John Acland (died 1553)

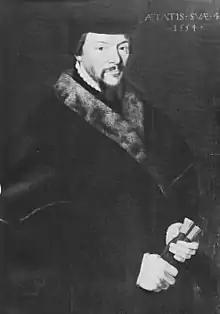
John Acland (died 1553) of Acland. Portrait by unknown artist. Collection of Killerton House, Devon.

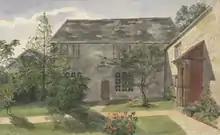
Acland Barton, 1851 watercolour by Edward Ashworth showing the mediaeval chapel wing

John Acland (died 1553) was described as "the first of the [Acland] family to emerge from the shadows of history as a visible human being". His great-grandson was the Royalist colonel Sir John Acland, 1st Baronet (died 1648) of Columb John. Little if anything is known of his life and career, he was possibly a minor Tudor official, but he is chiefly remembered for his surviving portrait which is displayed at Killerton House, the earliest surviving image of an Acland and one of the most cherished in that family's former collection, now owned by the National Trust.